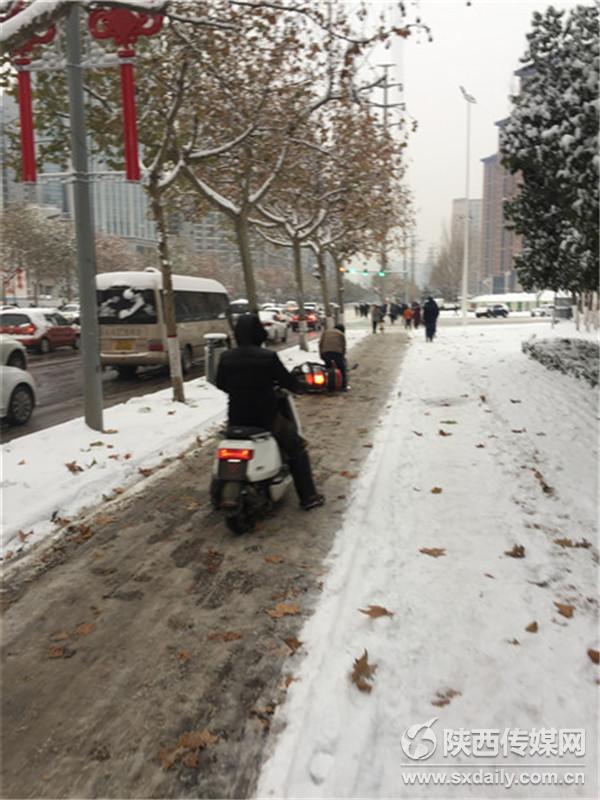
Weather: snow or frosty